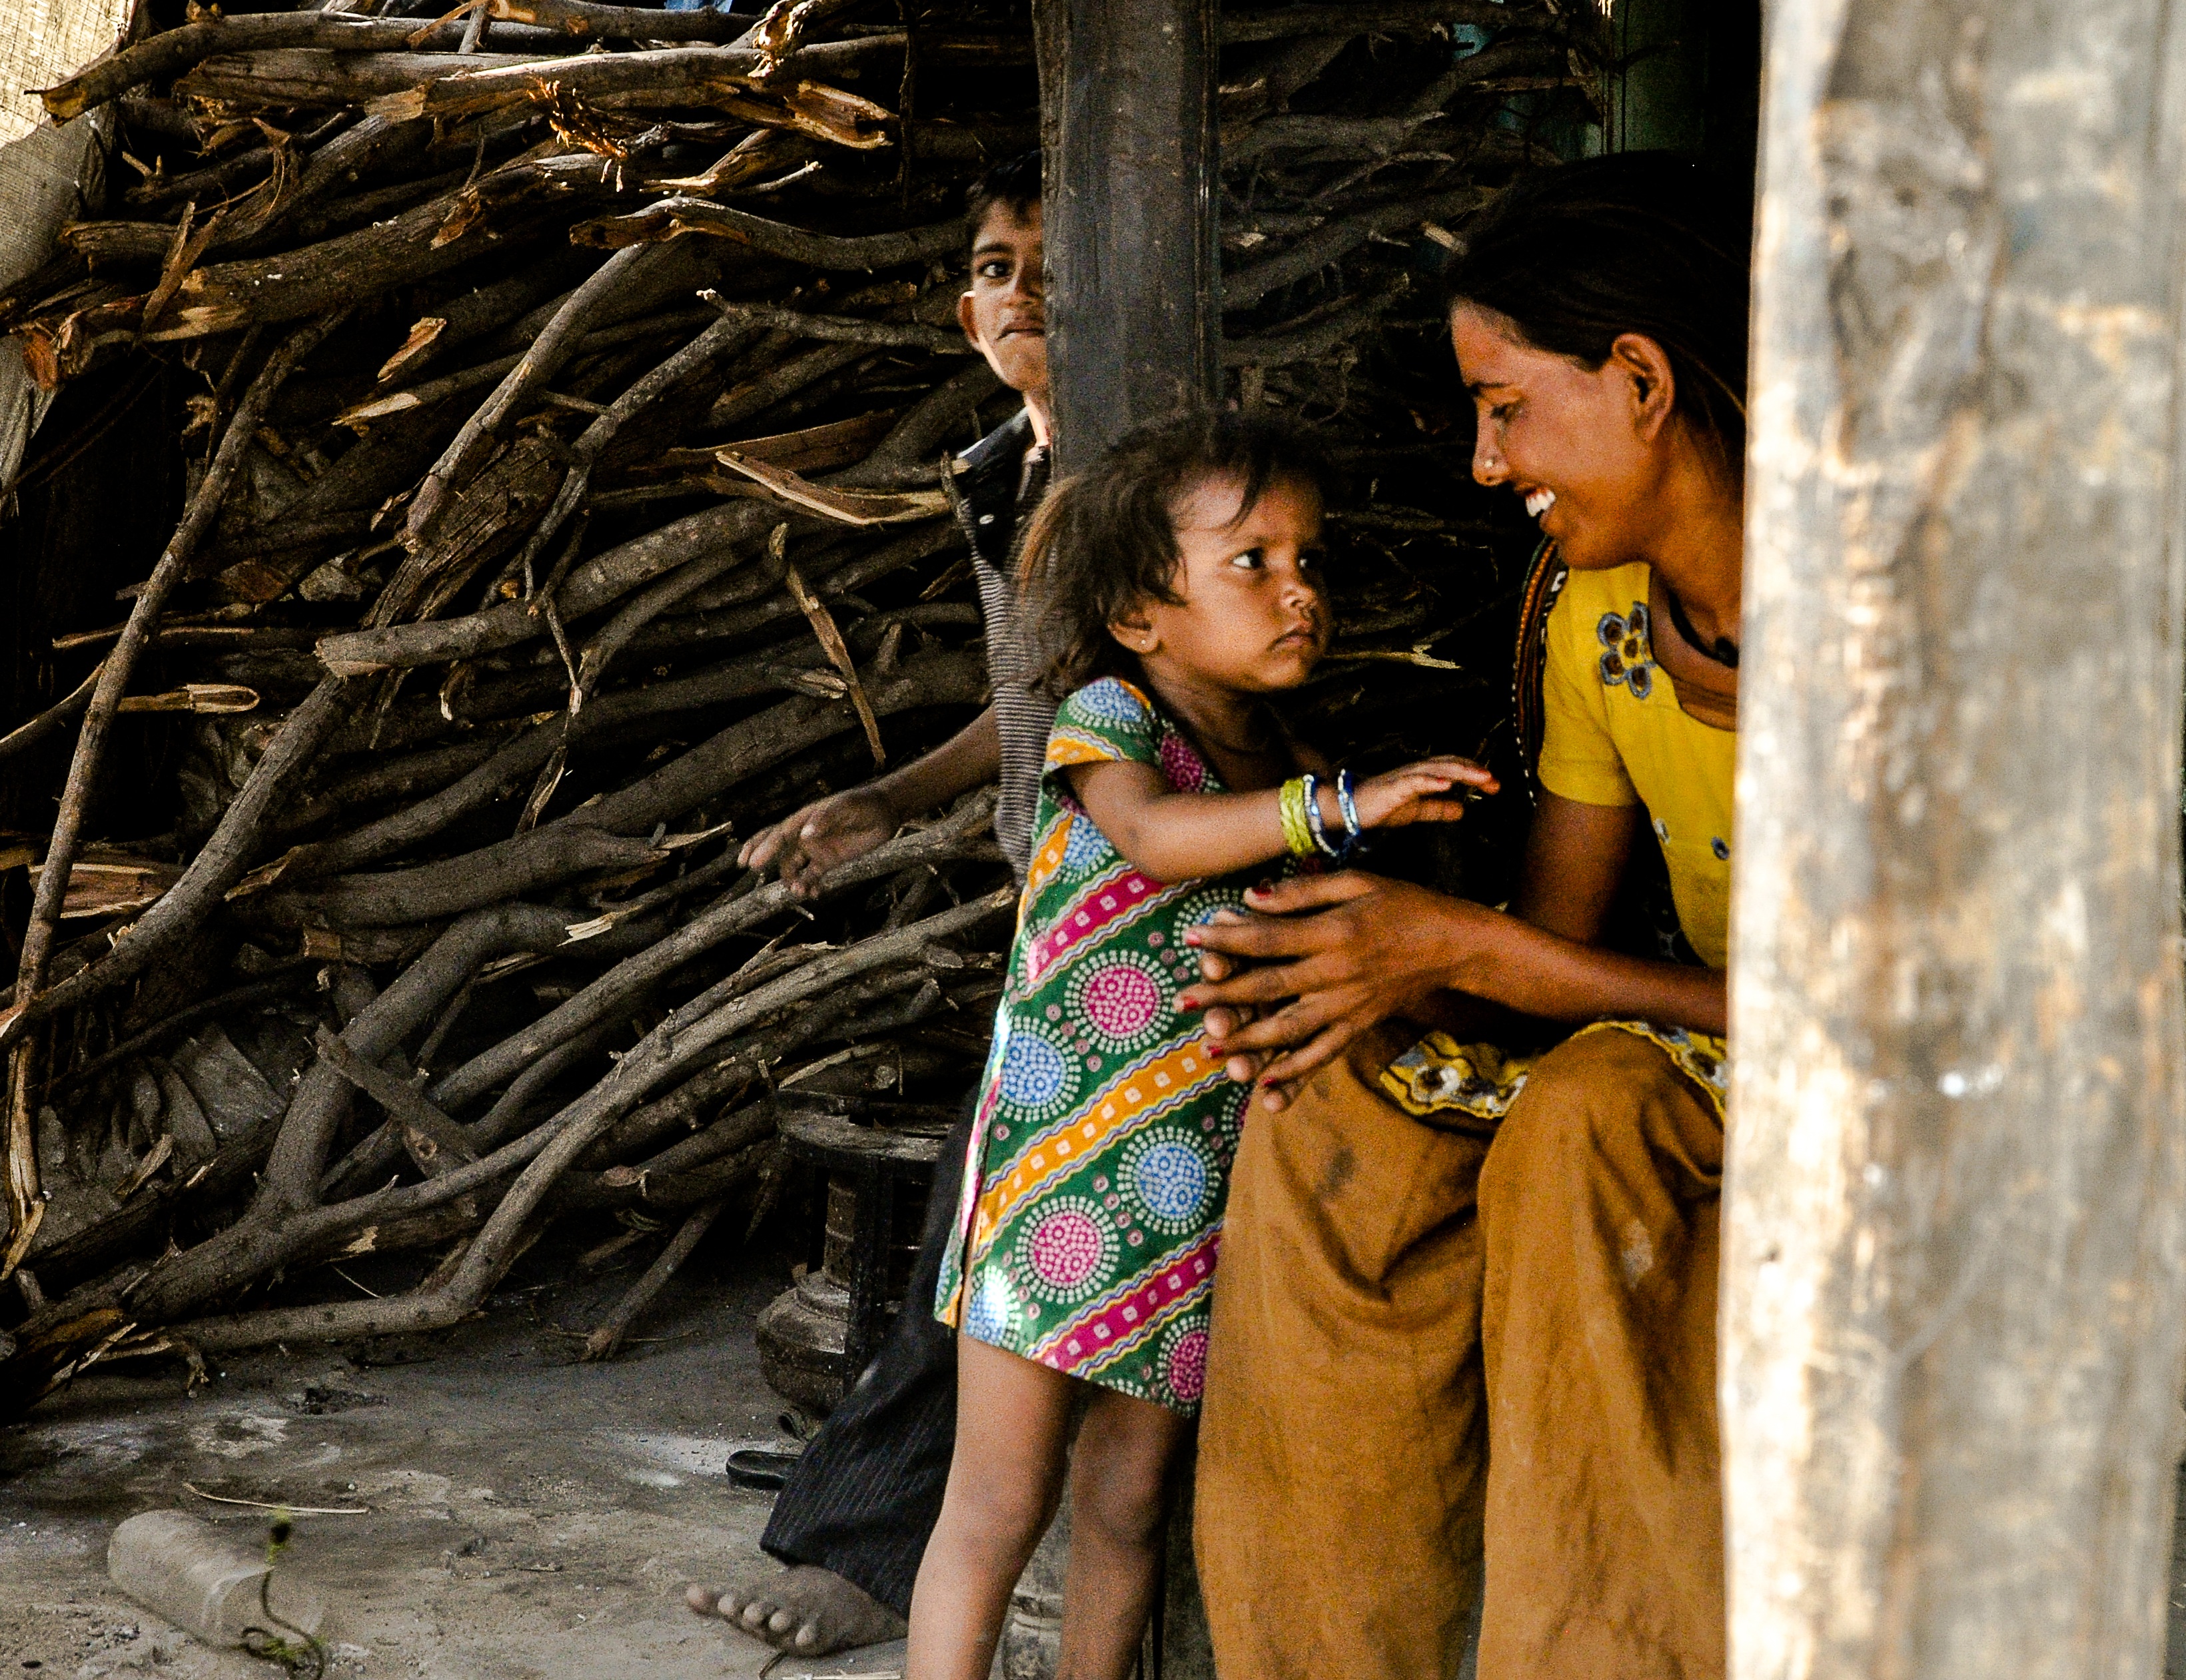
person, people, male, spring, child, temple, photograph, image, photo shoot